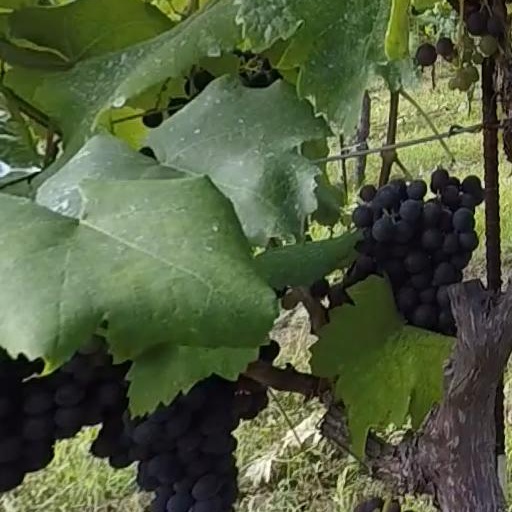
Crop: grape